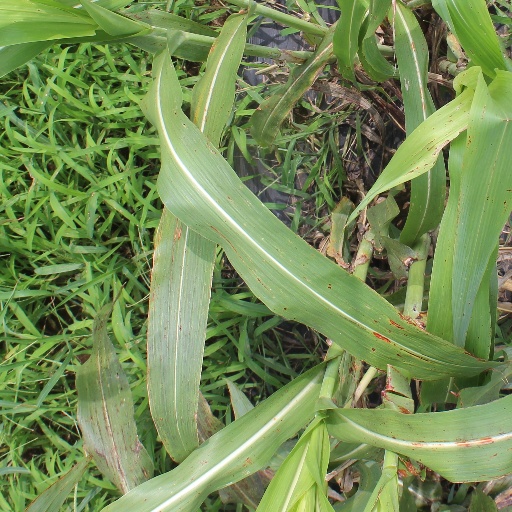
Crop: sorghum